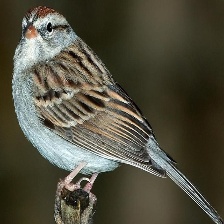
Species: CHIPPING SPARROW
Scientific name: SPIZELLA PASSERINA